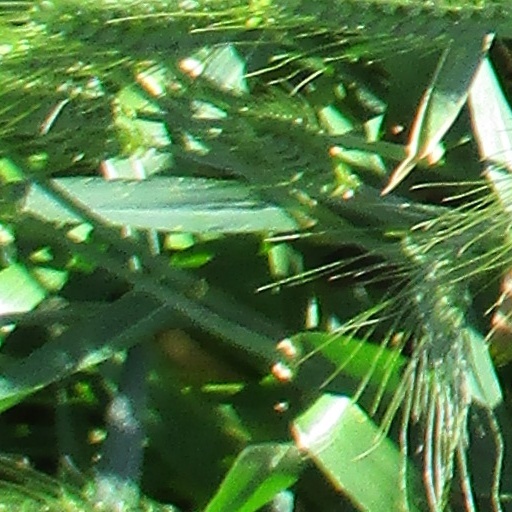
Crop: wheat